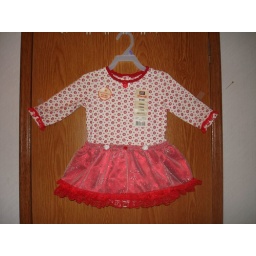
size 12 mo. red &amp;amp; white sparkle onesie with red satin skirt and white sparkle overskirt trimmed in red lace.